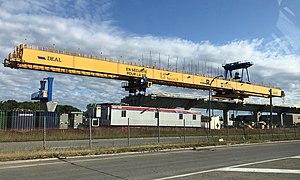
Poutre de lancement LG-1 Anne utilisée pour assembler le viaduc ferroviaire du REM le long de l'autoroute 40 (transcanadienne).
Le Réseau express métropolitain est un projet de transport collectif, qui devrait voir le jour dans la région métropolitaine de Montréal en 2021. Le REM prévoit de relier à la gare centrale de Montréal, au centre-ville, les banlieues de Brossard, Sainte-Anne-de-Bellevue et Deux-Montagnes ainsi que l'aéroport international Montréal-Trudeau.